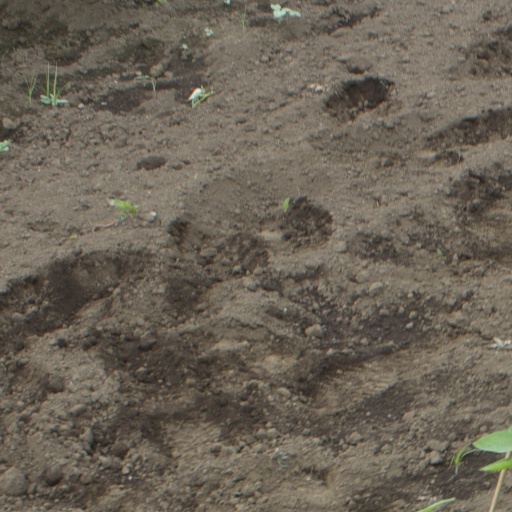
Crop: soybean